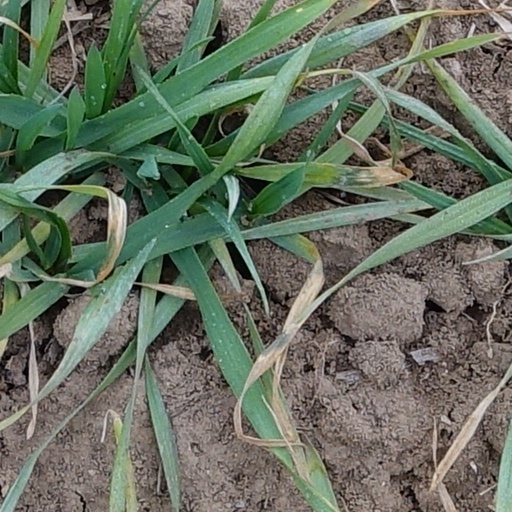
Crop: wheat